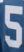
Number: 5